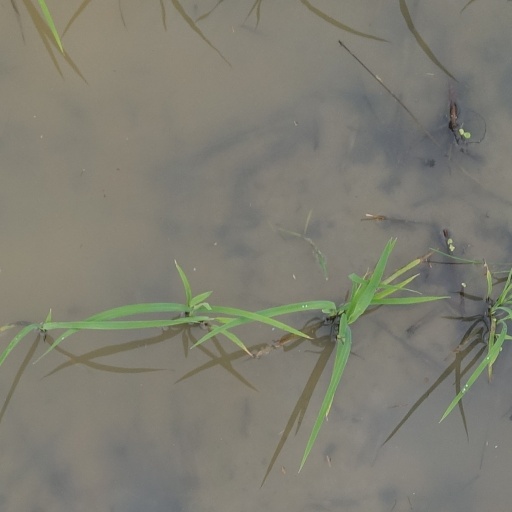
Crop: rice